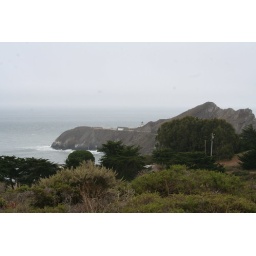
view of lighthouse from road in